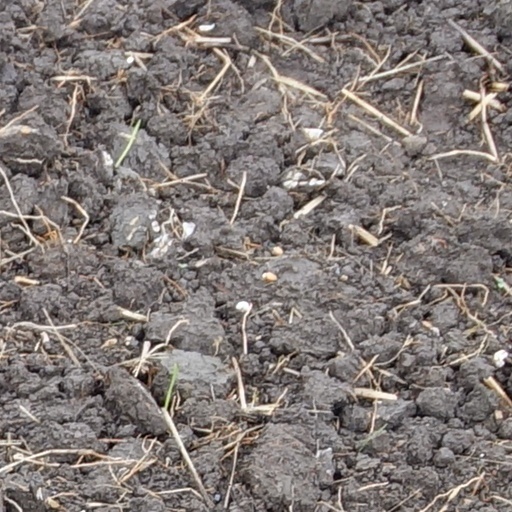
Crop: wheat